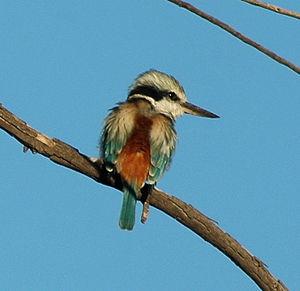
Le Martin-chasseur à dos de feu est une espèce d'oiseaux de la famille des Alcedinidae, endémique d'Australie.
Ceci est une liste des oiseaux endémiques ou quasi-endémiques d'Australie.